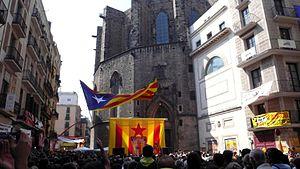
La fête nationale de la Catalogne, connue en catalan comme la Diada Nacional de Catalunya, la Diada de l'Onze de Setembre ou tout simplement La Diada, est la fête nationale de la Catalogne et un symbole national selon l'article 8.1 de son statut d'autonomie. Depuis 1886, chaque année, elle commémore la dernière défense de Barcelone le 11 septembre 1714. Elle a été célébrée clandestinement sous le gouvernement de Franco. C'est un jour férié.